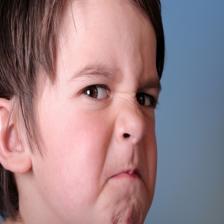
Image emotion (VAD): valence: -0.4, arousal: -0.2, dominance: -0.6
Candidate emotion words:
elated — valence: 0.584, arousal: 0.92, dominance: 0.45
kindness — valence: 0.876, arousal: -0.3, dominance: 0.016
regretful — valence: -0.666, arousal: -0.04, dominance: -0.624
terrified — valence: -0.82, arousal: 0.804, dominance: -0.226
Best matching emotion: regretful